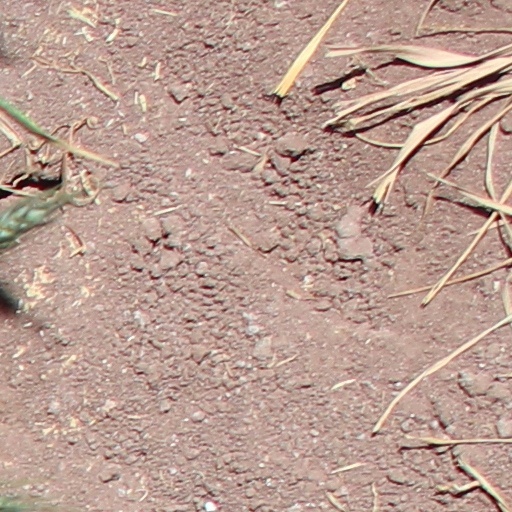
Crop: wheat